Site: brandenburg
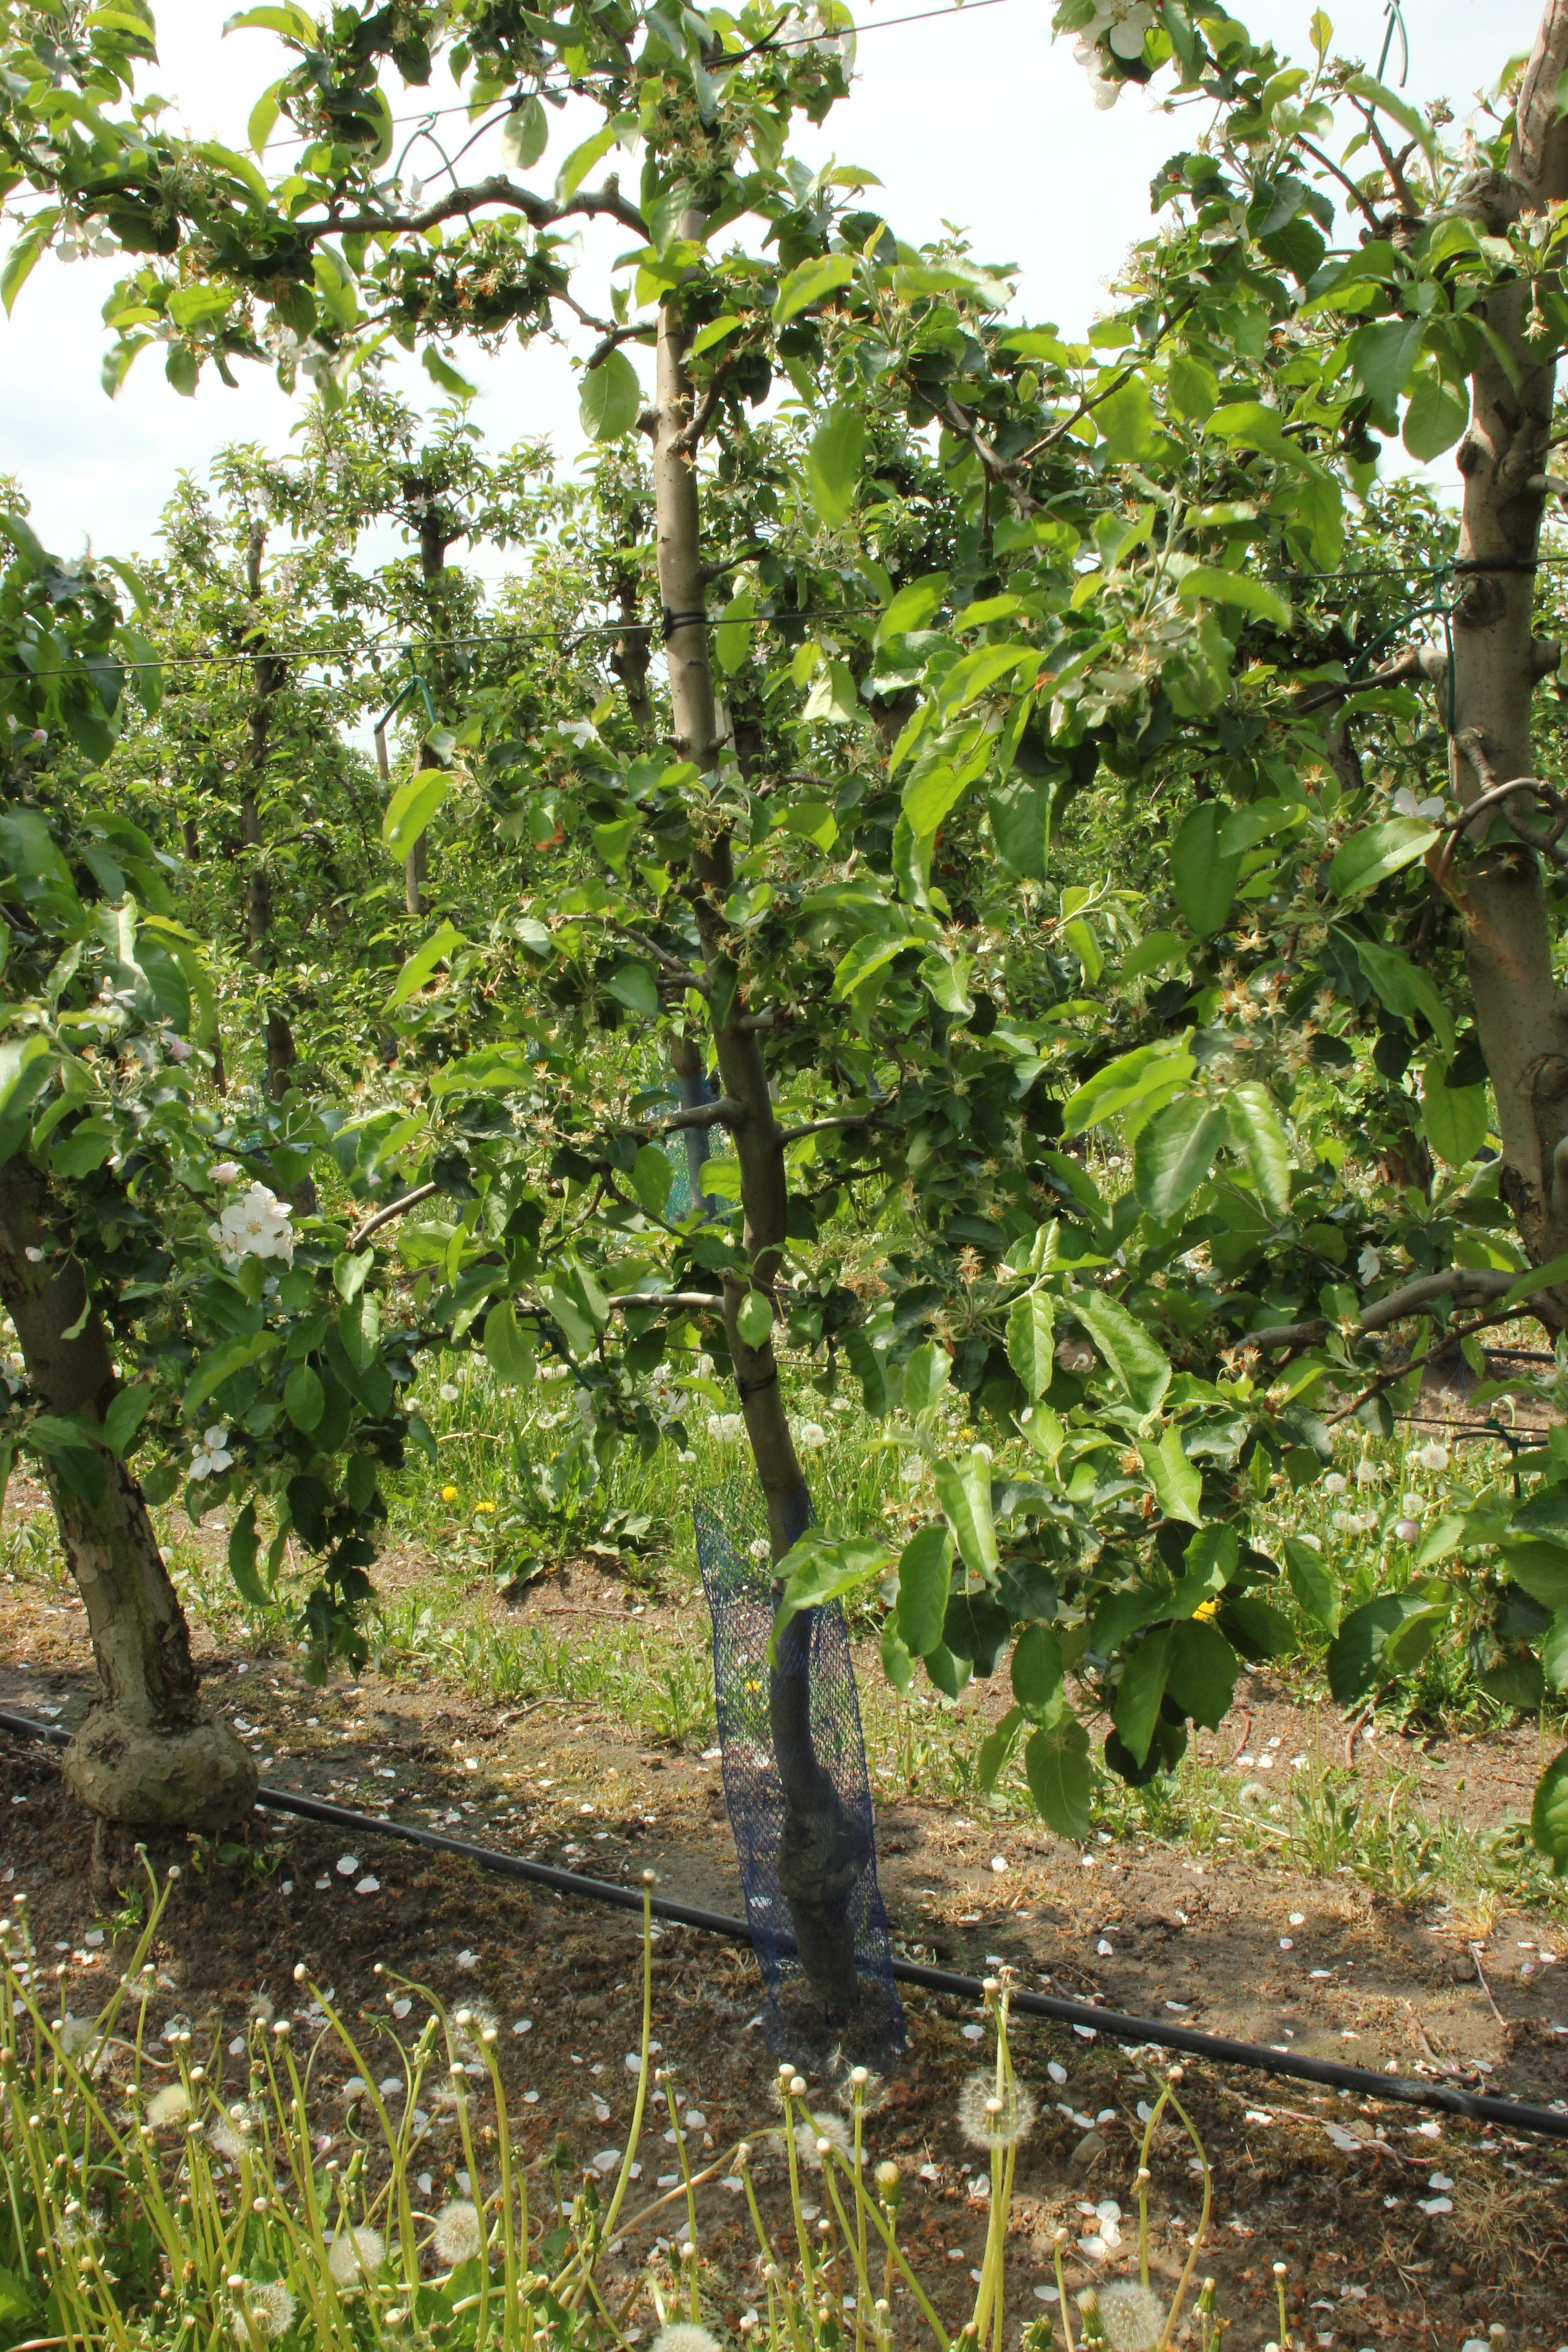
Growth stage (BBCH 67): Flowering